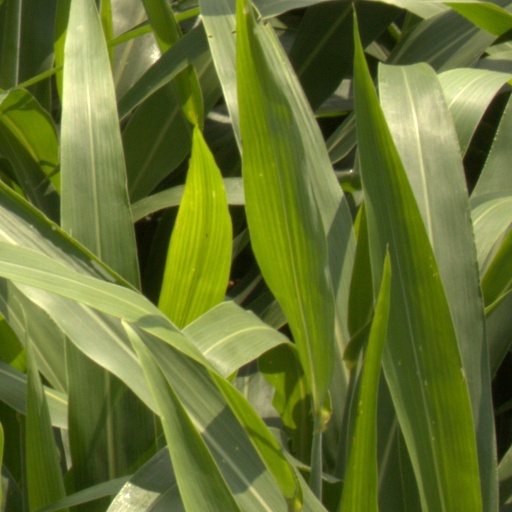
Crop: sorghum